Cheaper by the Dozen (2022 film)

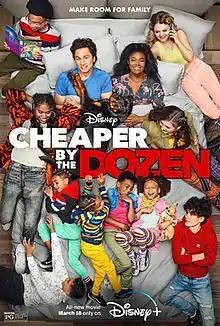
Official release poster

Cheaper by the Dozen is a 2022 American comedy film directed by Gail Lerner (in her feature directorial debut) from a screenplay written by Kenya Barris and Jenifer Rice-Genzuk Henry, with Shawn Levy serving as an executive producer. The film stars Gabrielle Union, Zach Braff, Erika Christensen, and Timon Kyle Durrett with supporting roles by Christian Cote, Sebastian Cote, Christina Anthony, Caylee Blosenski, Journey Brown, Brittany Daniel, Mykal-Michelle Harris, Cynthia Daniel Hauser in her first acting role since 2002, Abby Elliott, Ron Funches, Leo Abelo Perry, Luke Prael, June Diane Raphael, Andre Robinson, Kylie Rogers, and Aryan Simhadri. It tells the story of a restaurant proprietor and his second wife as they raise the kids from the restaurateur's previous marriage, the second wife's family, and the children they later conceived as their respective exes are still involved in their children's lives.